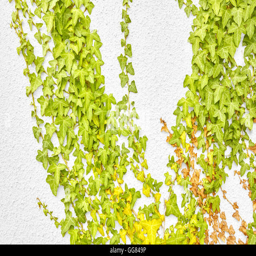
biological genus leaves on a white wall